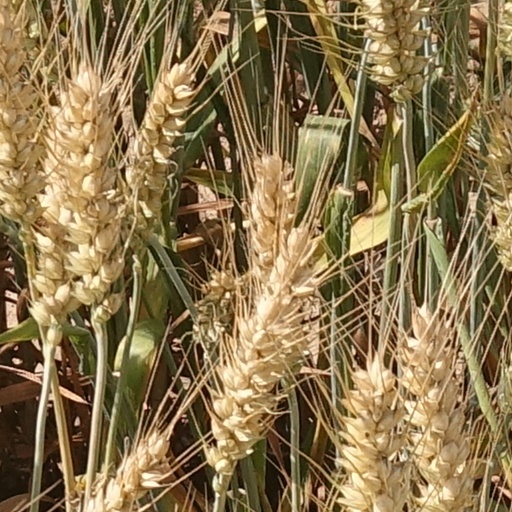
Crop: wheat